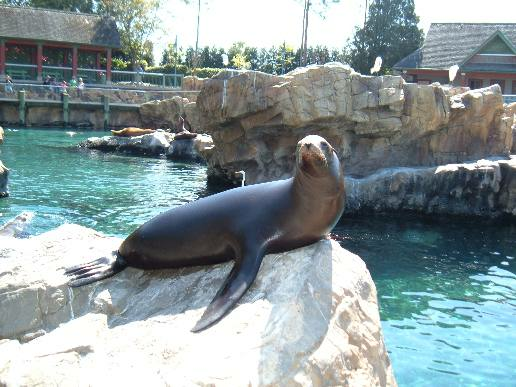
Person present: No